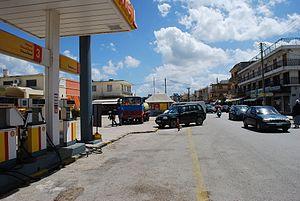
Vue d'Argostoli (Kefalonia).